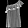
Label: Shirt